Georgina Montagu

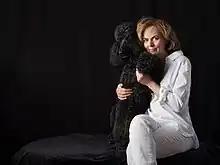
Georgina Montagu sitting with her previous standard poodle Albert

Georgina Montagu is a British journalist and author. In 2022, she wrote "Top Dogs: A British Love Affair".